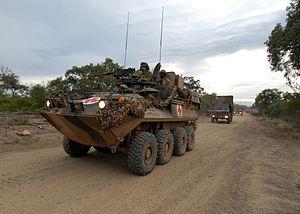
L'Australian Defence Force est l'organisation militaire responsable de la défense de l'Australie. Elle est composée de la Royal Australian Navy, l'Australian Army, la Royal Australian Air Force et de plusieurs unités communes aux trois armés.